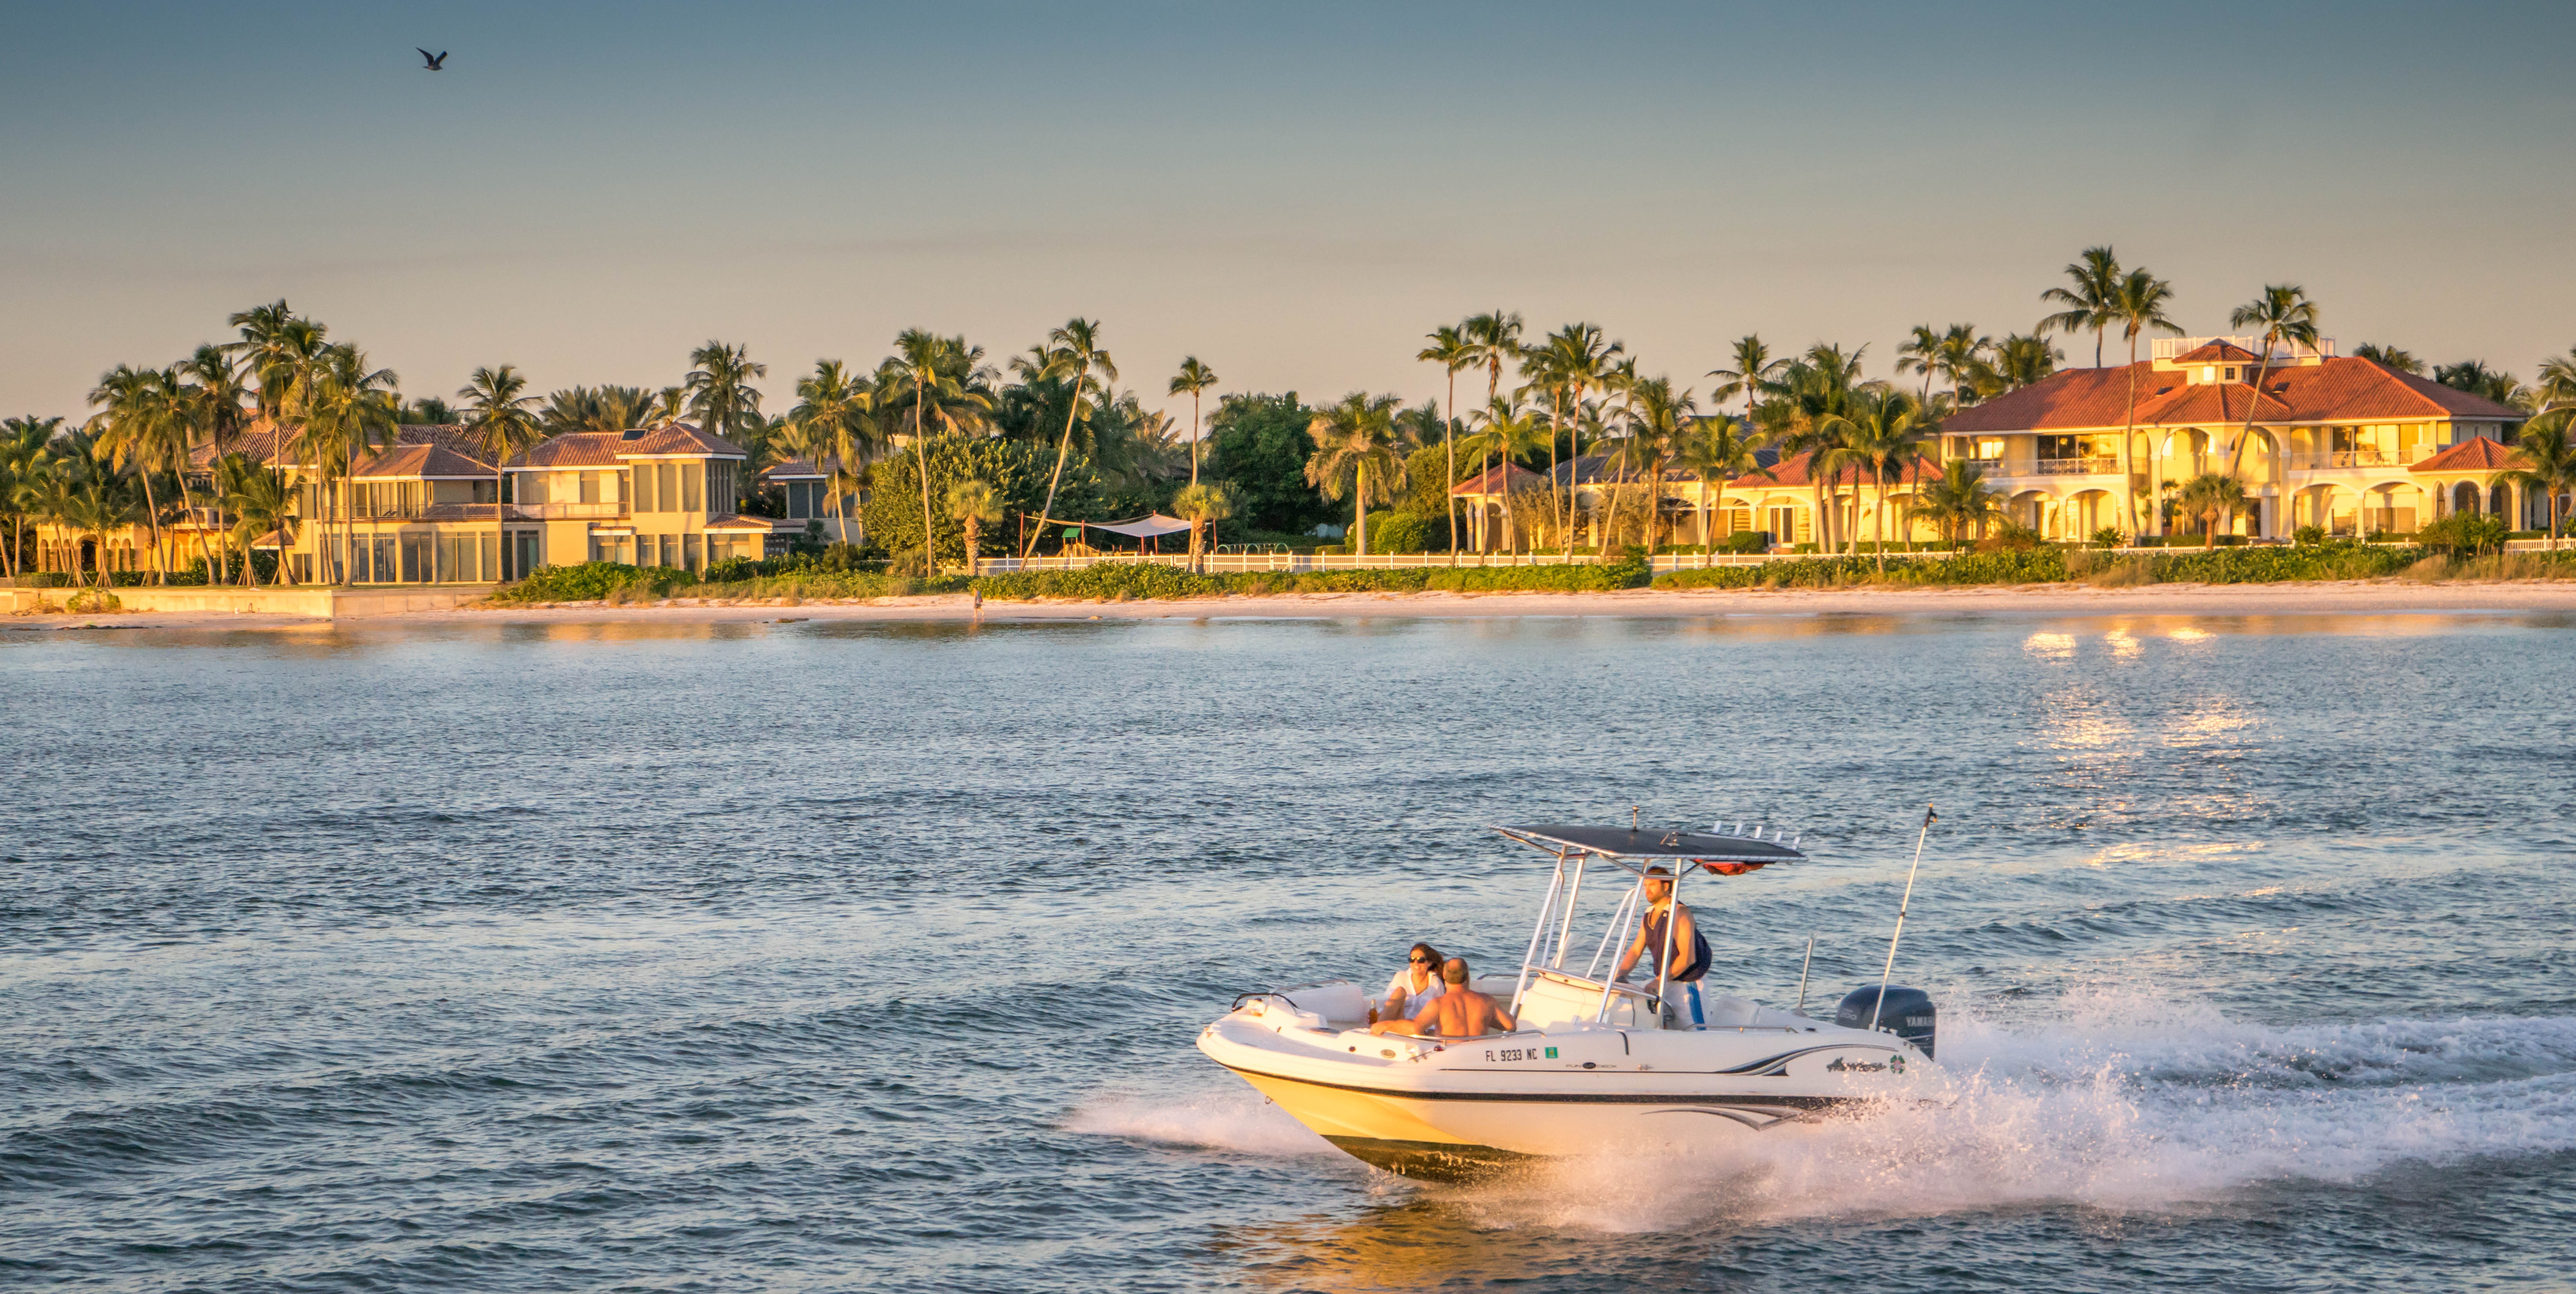
beach, landscape, sea, water, nature, outdoor, sky, sun, boat, summer, vacation, travel, coastline, vehicle, tropical, bay, blue, tourism, leisure, sunny, boating, motor boat, sunny sky, summer landscape, tropical speeding boat